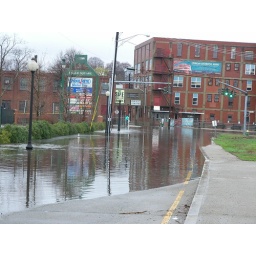
About 3 to 6 inches of water in the street